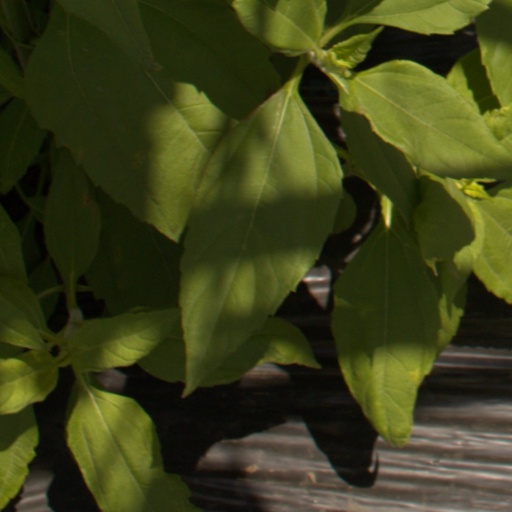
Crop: Jerusalem artichoke